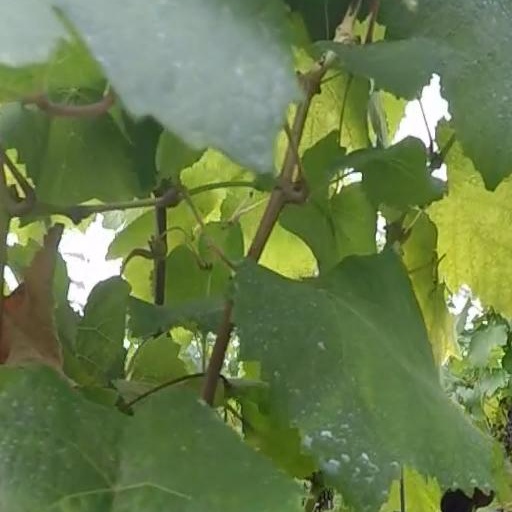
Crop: grape